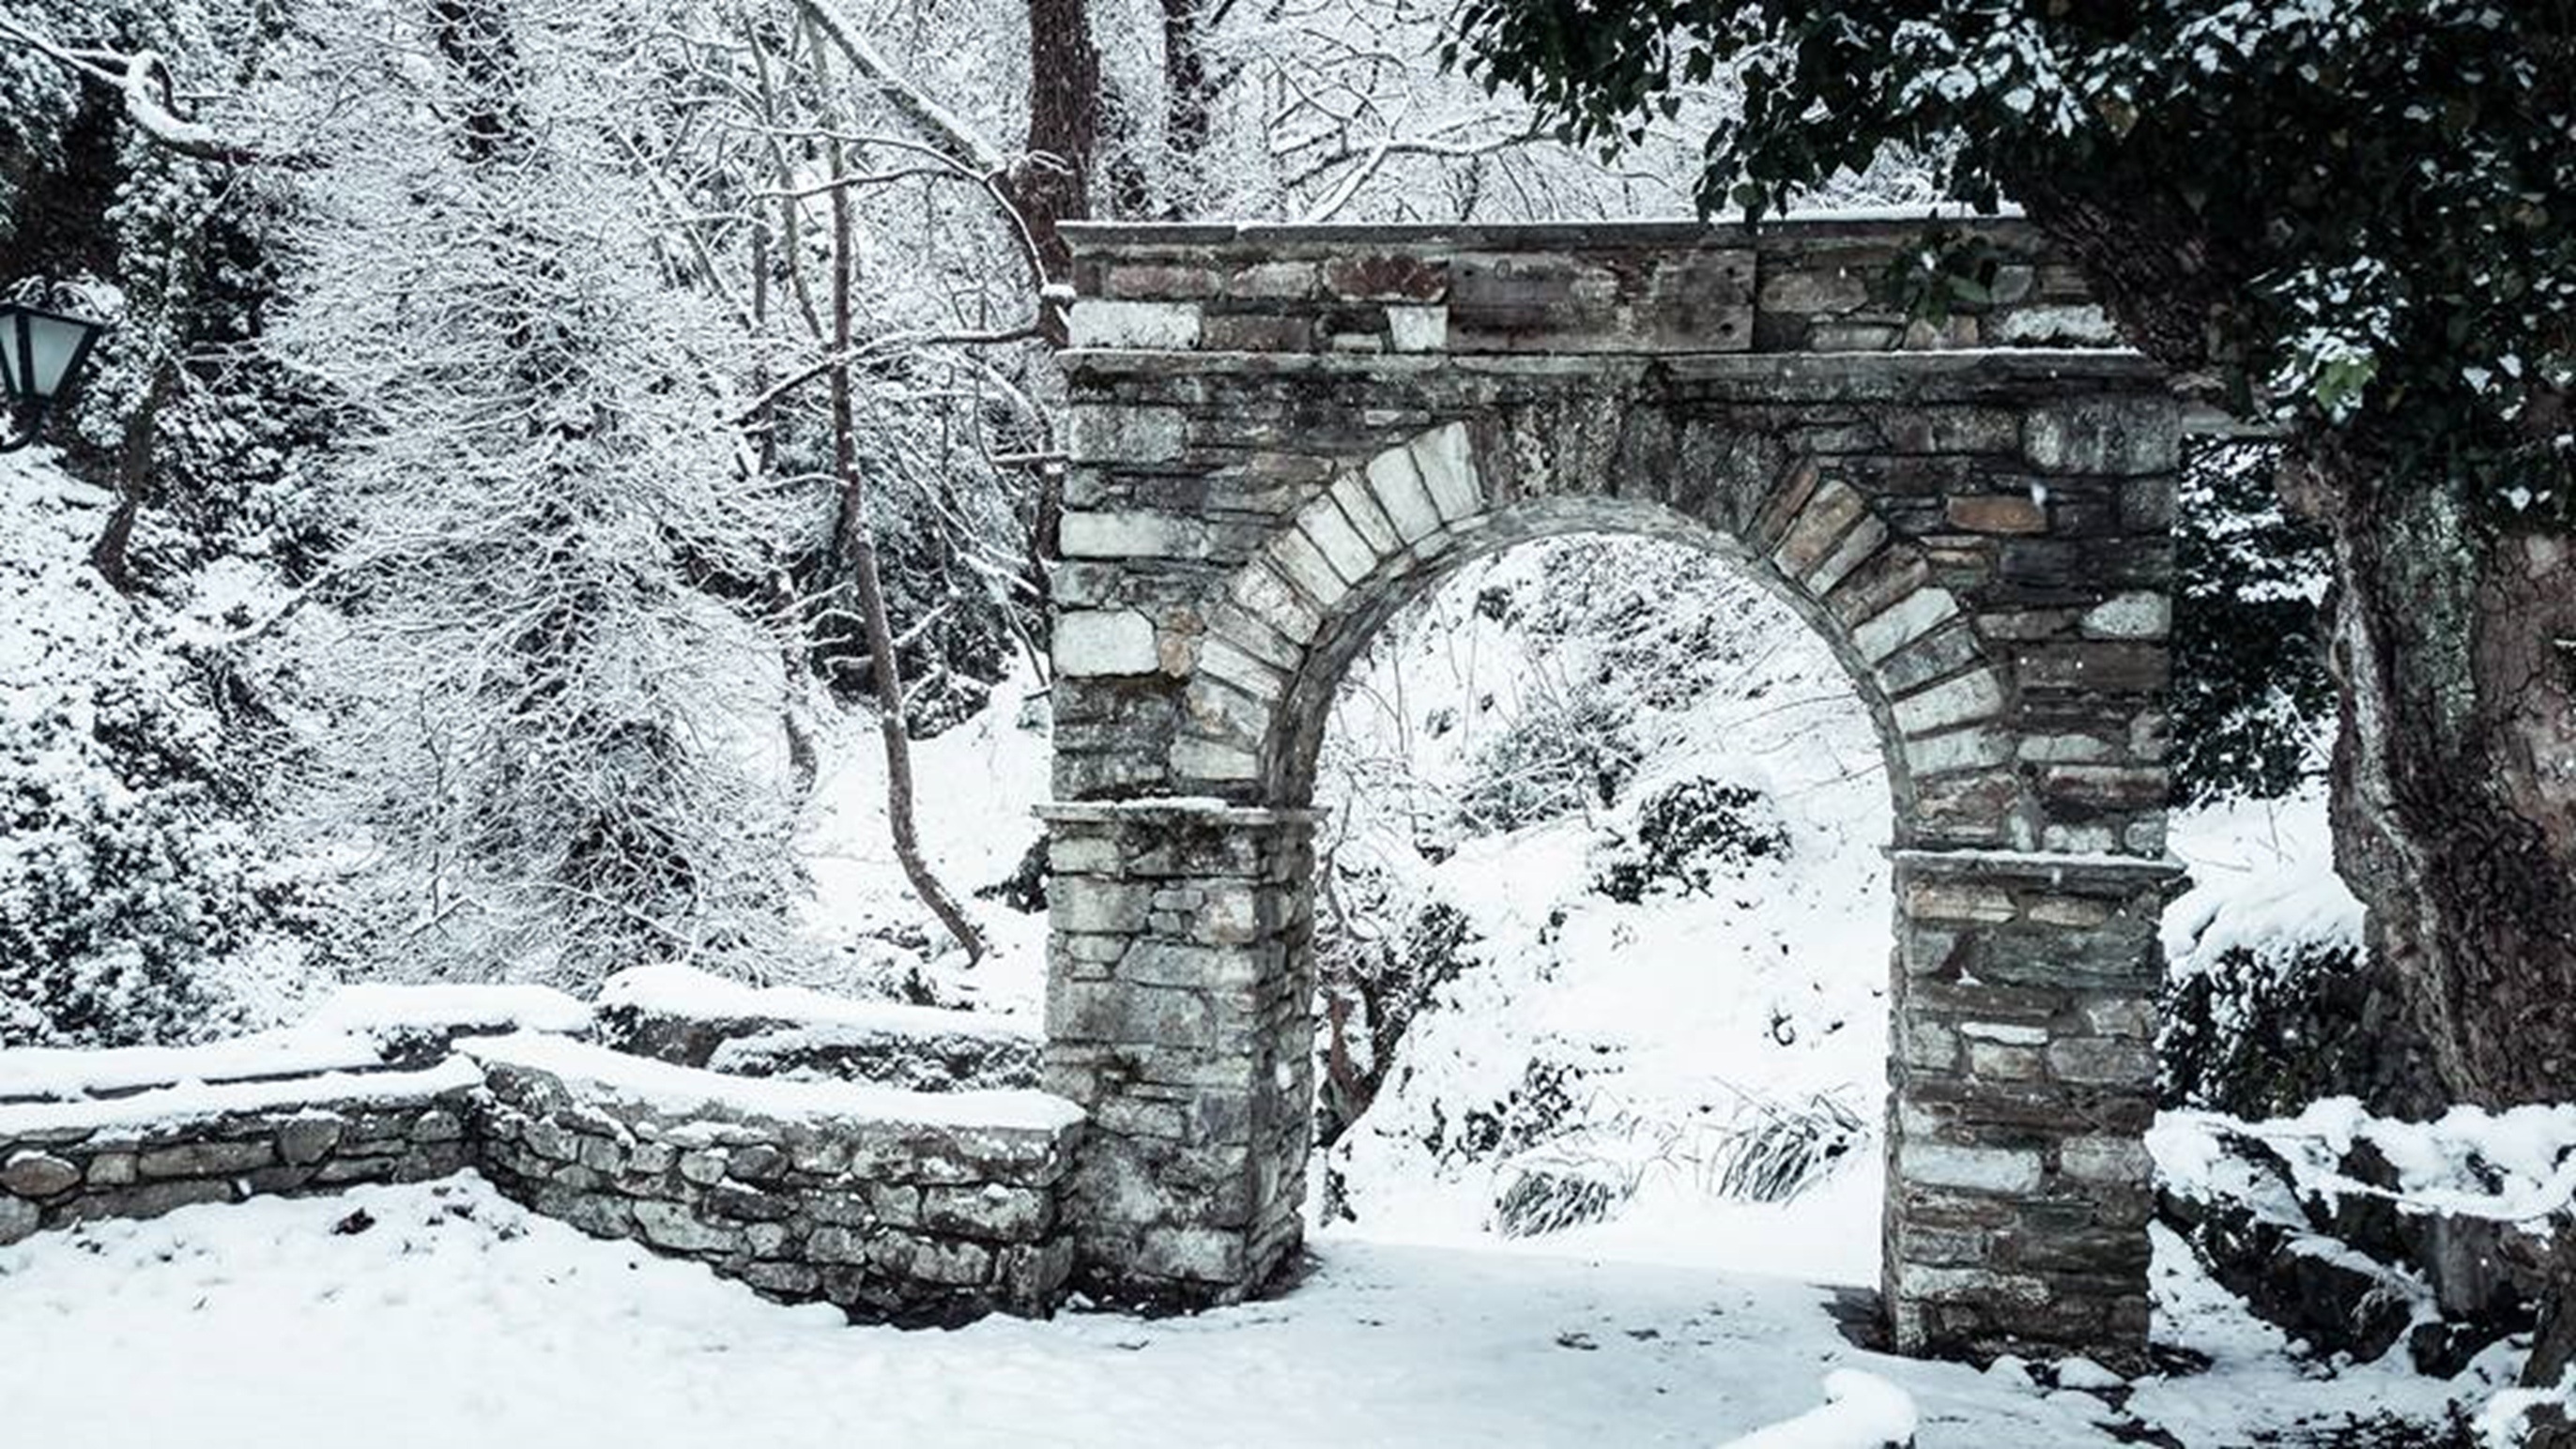
landscape, tree, nature, forest, mountain, snow, cold, winter, sky, white, village, ice, weather, season, outdoors, freezing